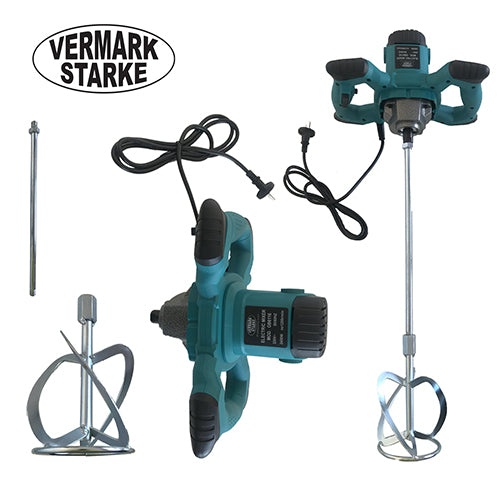
Бъркалка/МиксерVERMAR STARKE за строителни смеси 2400W
Характеристики: Мощност: 2400 W Метален редуктор Захранване: 220V/240V Обороти: 0-1200 Шпиндел: М14 Бъркалка: Ф 135мм Клас на защита: II Професионална бъркалка за бетон VERMARK STARKE, подходяща за разбиване на всякакви смеси без затруднения. Двускорестен редуктор, регулатор на оборотите и мощност 2400w. Удобен и практичен дизайн,изработен от качествени материали. Електронната система поддържа постоянна скорост на въртене. Машината е предназначена за смесване на различни по гъстота материали – строителни лепила, шпакловки, бои и много други до 50 kg. Лек и удобен за употреба. Спестяване на време от над 50% в сравнение с обикновените миксери.
Brand: triadaelectronics
Category: Hardware > Tools > Handheld Power Mixers